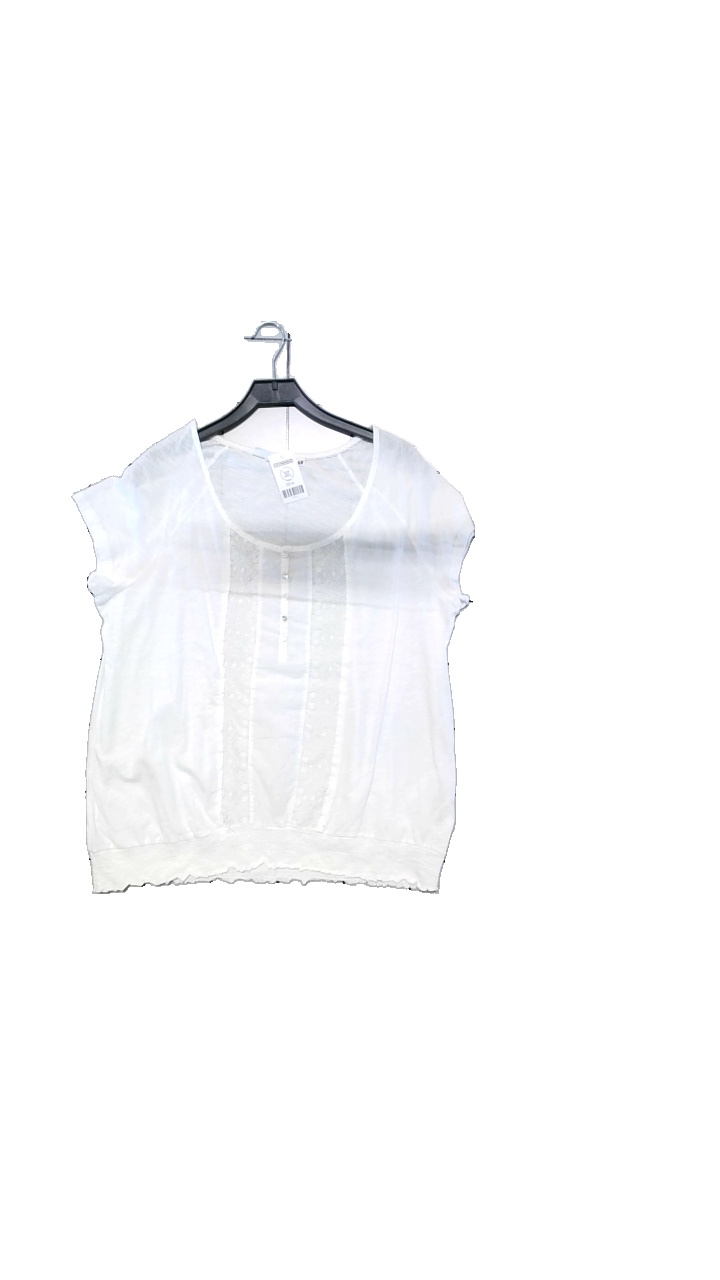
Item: Top (Ladies)
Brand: H&m
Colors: White
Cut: Regular, Loose
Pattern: Lace
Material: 100% cotton
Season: All
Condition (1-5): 4
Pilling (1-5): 3
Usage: Reuse
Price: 50-100